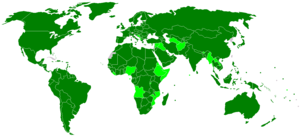
Le Fonds monétaire international ou FMI est une institution internationale regroupant 189 pays, dont le but est de « promouvoir la coopération monétaire internationale, garantir la stabilité financière, faciliter les échanges internationaux, contribuer à un niveau élevé d’emploi, à la stabilité économique et faire reculer la pauvreté ».